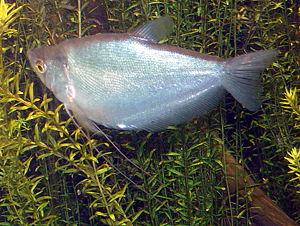
Trichogaster est un genre de poissons de la famille des Osphronemidae. Ce genre regroupe aujourd'hui pas moins de 8 espèces décrites et au moins autant de sous-espèces, voire d'espèces non décrites.
Trichopodus est un genre de poissons tropical d'eau douce ou poissons labyrinthe dits gouramis, d'une famille rencontrée en Asie du Sud-Est. Les gouramis du genre Trichopodus sont étroitement liés à ceux du genre Trichogaster, les espèces des deux genres ont de longues nageoires pelviennes "files" utilisées pour détecter l'environnement. Cependant, les espèces du genre Trichopodus ont une base plus courte au niveau de la nageoire dorsale et qui à maturité sexuelle, sont beaucoup plus grandes. Le gourami peau de serpent plus grande espèce du genre, capable d'atteindre une longueur de plus de 25 cm.